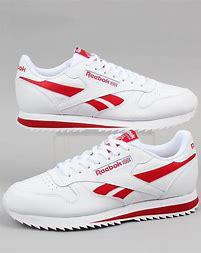
Brand: Reebok
Model: Classic